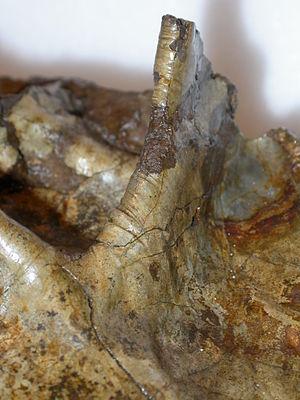
Xenoposeidon est un genre éteint de dinosaures sauropodes qui a vécu dans ce qui maintenant l'Angleterre au Crétacé inférieur, il y a près de 140 millions d'années.